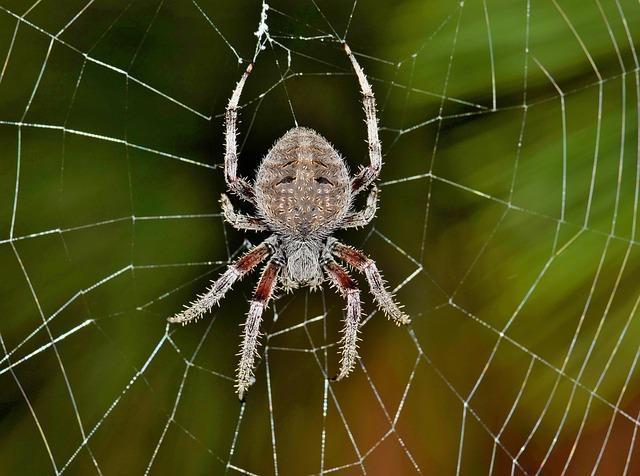
spider